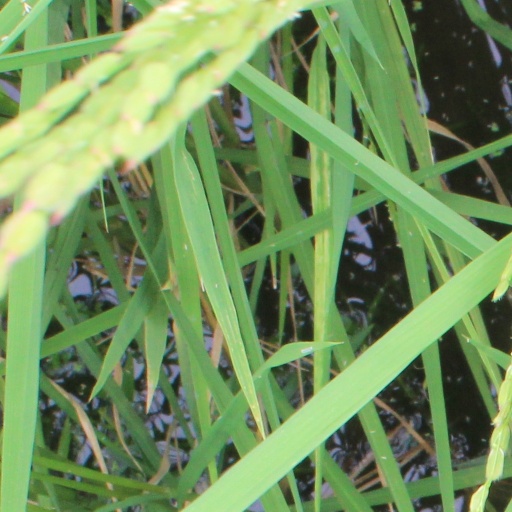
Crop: rice